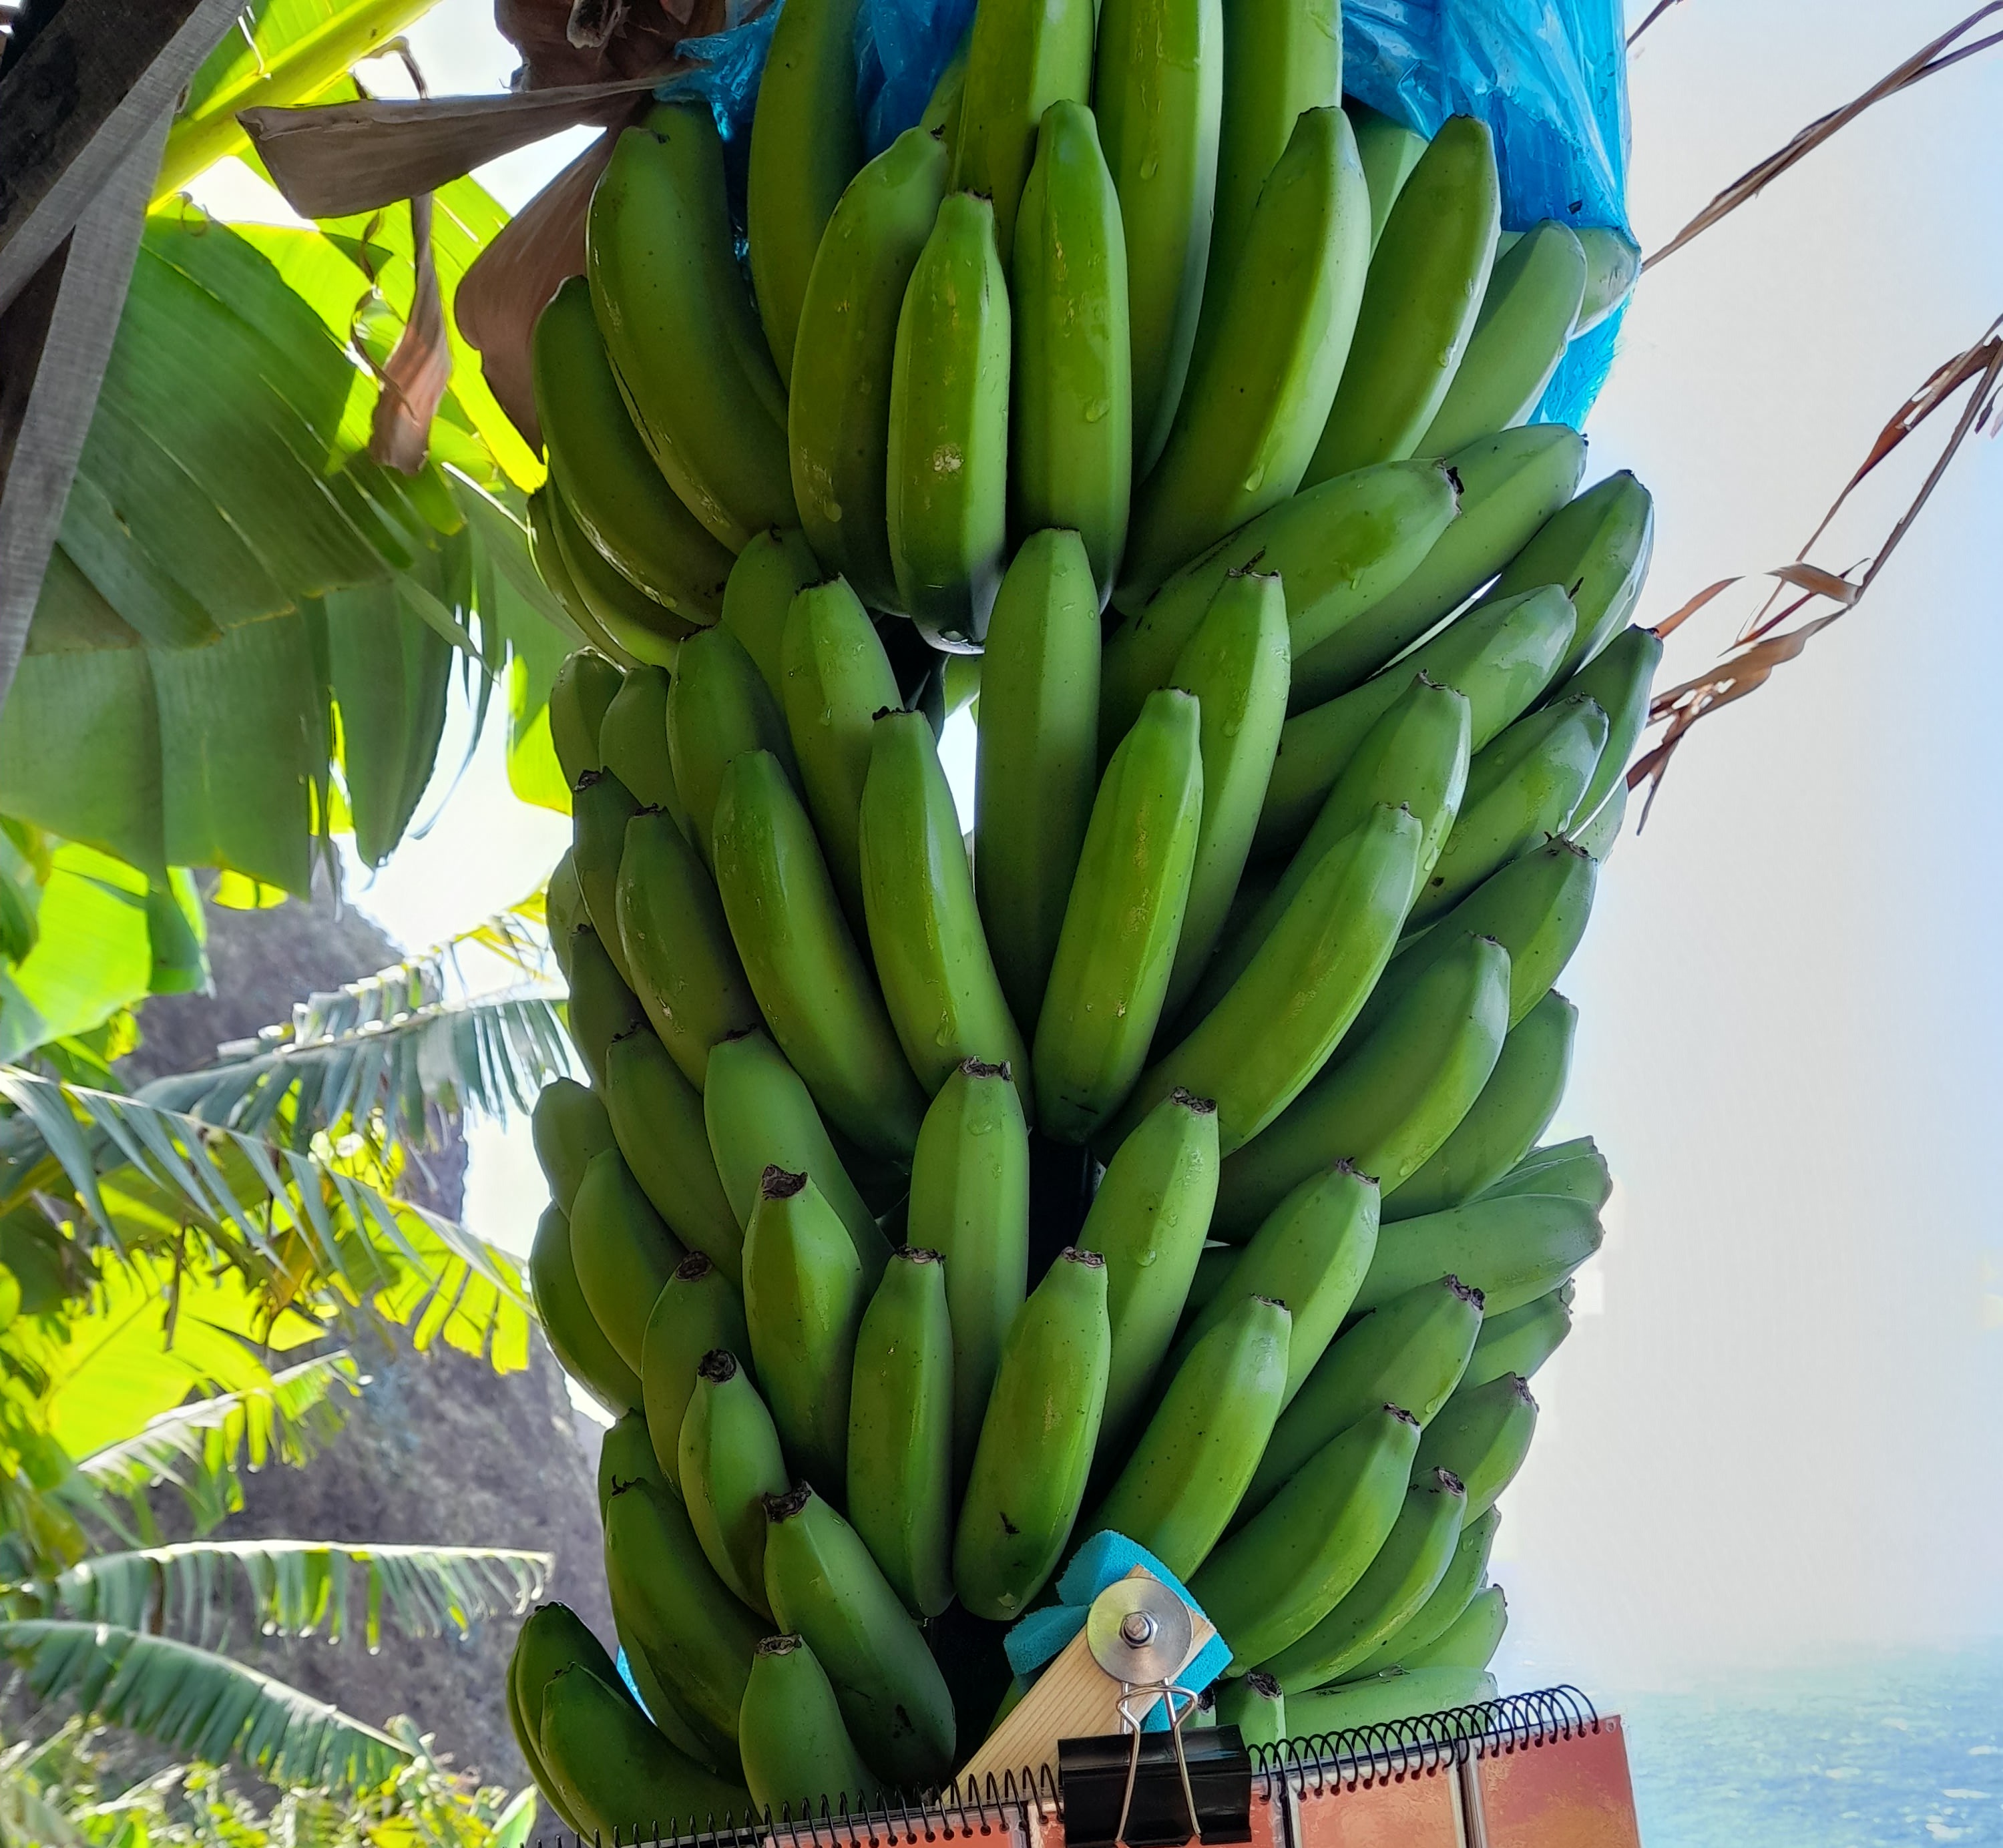
Label: Cut